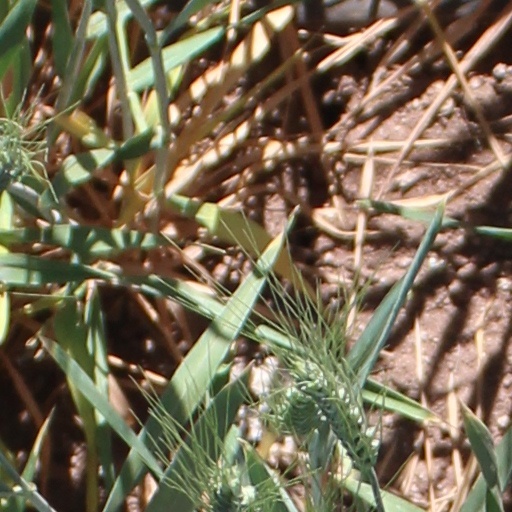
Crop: wheat